Joc Pederson

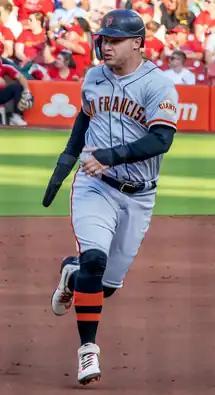
Pederson on the Giants, 2023.

Pederson agreed to a one-year, $5 million contract with the Dodgers for 2019, avoiding salary arbitration. He platooned in left field with Chris Taylor, though Pederson would finish the year with a career-high 450 at bats. On May 14, Pederson hit his 100th career home run against San Diego Padres starting pitcher Chris Paddack. From May 19 through June 1, Pederson recorded 16 hits in 33 at bats, raising his batting average from .218 to .274, though it would fall back to .239 at the All-Star Break. Pederson participated in the Home Run Derby at the 2019 MLB All-Star Game, and lost in the semi-finals to Vladimir Guerrero Jr. in a battle that went to a swing off tie-breaker. From September 1 to 4, he became the second player in National League history (after Larry Walker) to have an extra-base hit in six consecutive at bats.